Kingswood, Kingston upon Hull

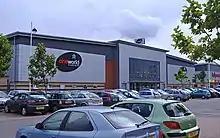
Cineworld Cinema multiplex (2007)

A key event in the development of Kingswood was the construction of the "Ennerdale Link Bridges" over the River Hull in 1997. Work on the link began in the early 1990s, with the crossing originally planned to be a tunnel, difficult ground conditions forced a change of plan in 1994, resulting in the construction of two bridges. The new crossing allowed the "Raich Carter Way" (A1033) to connect to the main Hull to Beverley road to the west (A1079 and A1174).